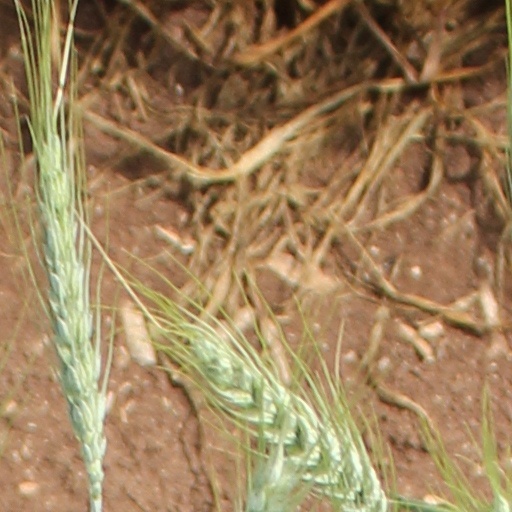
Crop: wheat